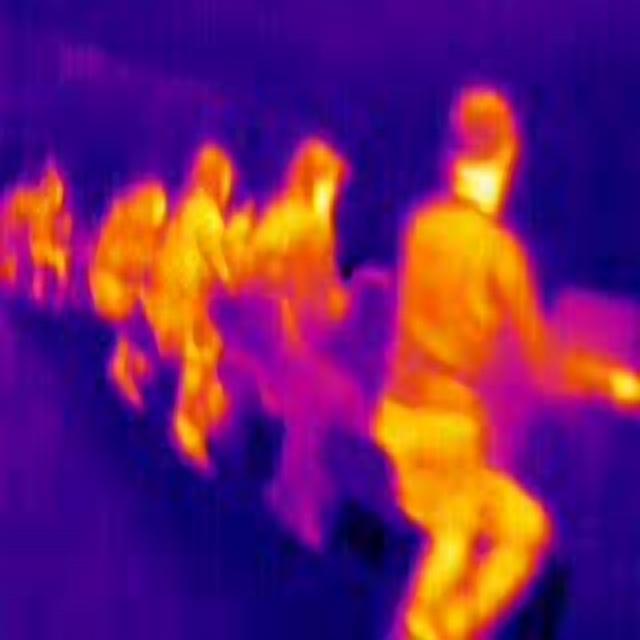
Detected objects:
label: person
label: person
label: person
label: person
label: person